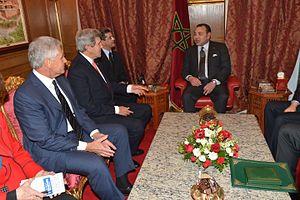
Mohammed VI, né le 21 août 1963 à Rabat, est le vingt-troisième monarque de la dynastie alaouite, et le troisième à porter le titre de roi du Maroc, depuis le 23 juillet 1999.